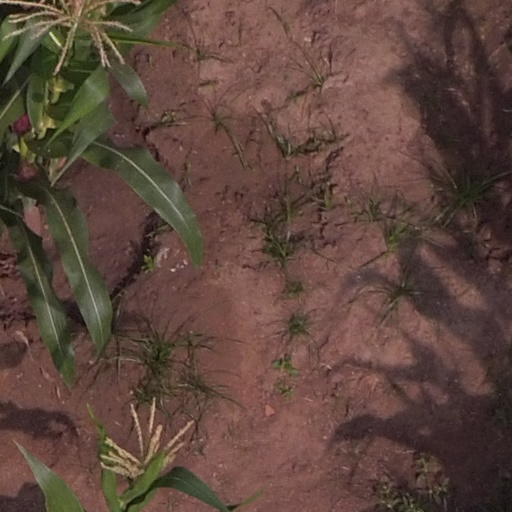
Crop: maize; corn